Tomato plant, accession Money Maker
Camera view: horizontal (90 deg, fisheye); turntable rotation: 270 degrees
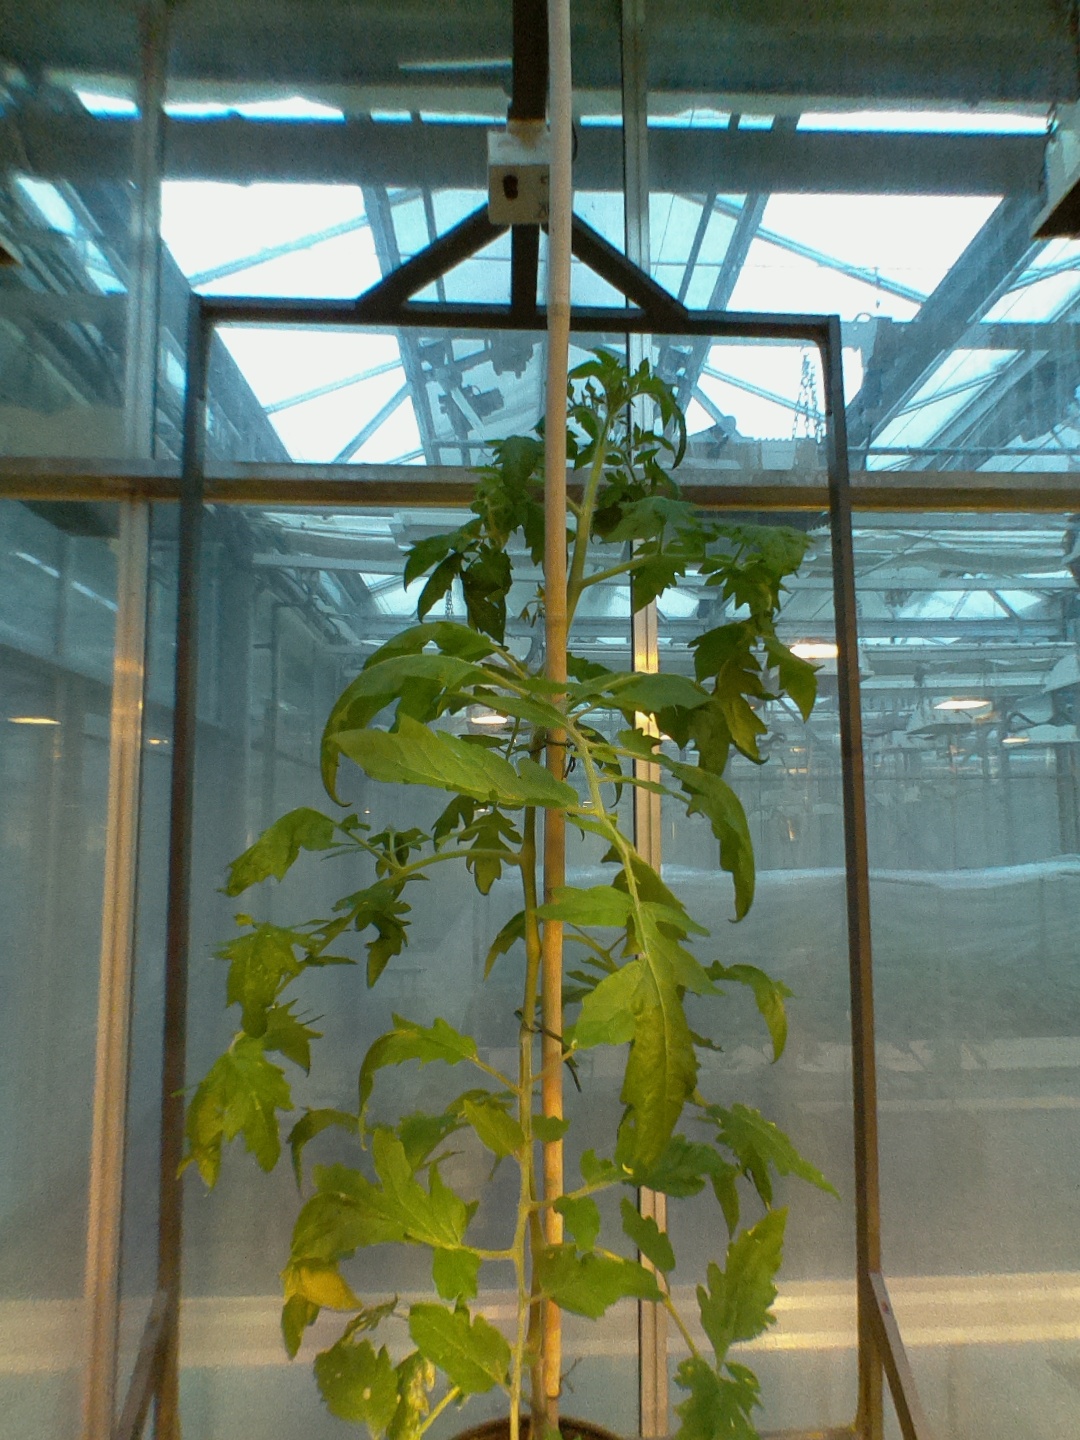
BBCH growth stage 61: 10%-20% of flowers open